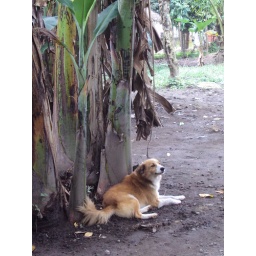
The dog in the house